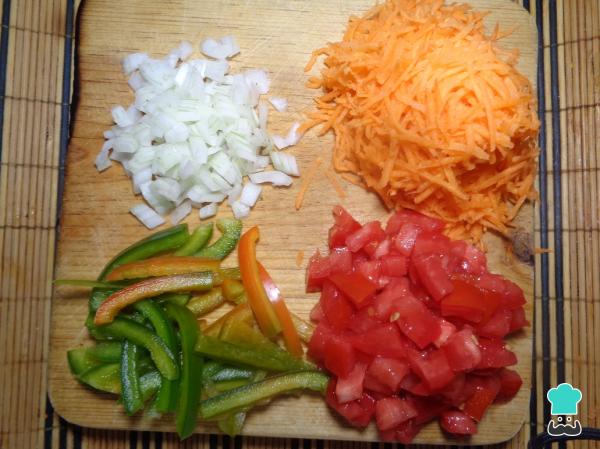
Vamos a comenzar la receta picando finamente la cebolla y el tomate rojo, así como rebanando en finas tiras la zanahoria y el pimiento morrón.